Ivy Day (United States)

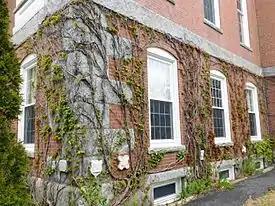
Ivy growing on the side of Hathorn Hall, featuring respective classes' Ivy Stones

Ivy Day is a series of annual ceremonies in which an ivy stone is placed on either a residential, academic or administrative building or ground to commemorate academic excellence. The ceremony is most known for being practiced among older colleges in the Northeastern United States. It is most associated with the Ivy League and a group of small liberal arts college known as the Little Ivies. Some institutions announce members of Phi Beta Kappa and specialized honor designations for students. Some classes donate to the college, in the form of gates, facades, and door outlines, by inscribing or creating their own version of symbolic icons of the college's seal or other prominent insignia. The ivy stones are usually decorated with the graduation date and a symbol that represents the college as a whole or the class as a whole. The most common ivy stone is one-by-two feet and is usually made out of workable stone.